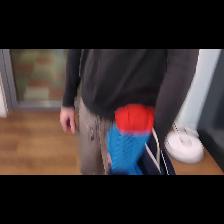
Label: Human